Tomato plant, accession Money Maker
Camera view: horizontal (90 deg, fisheye); turntable rotation: 210 degrees
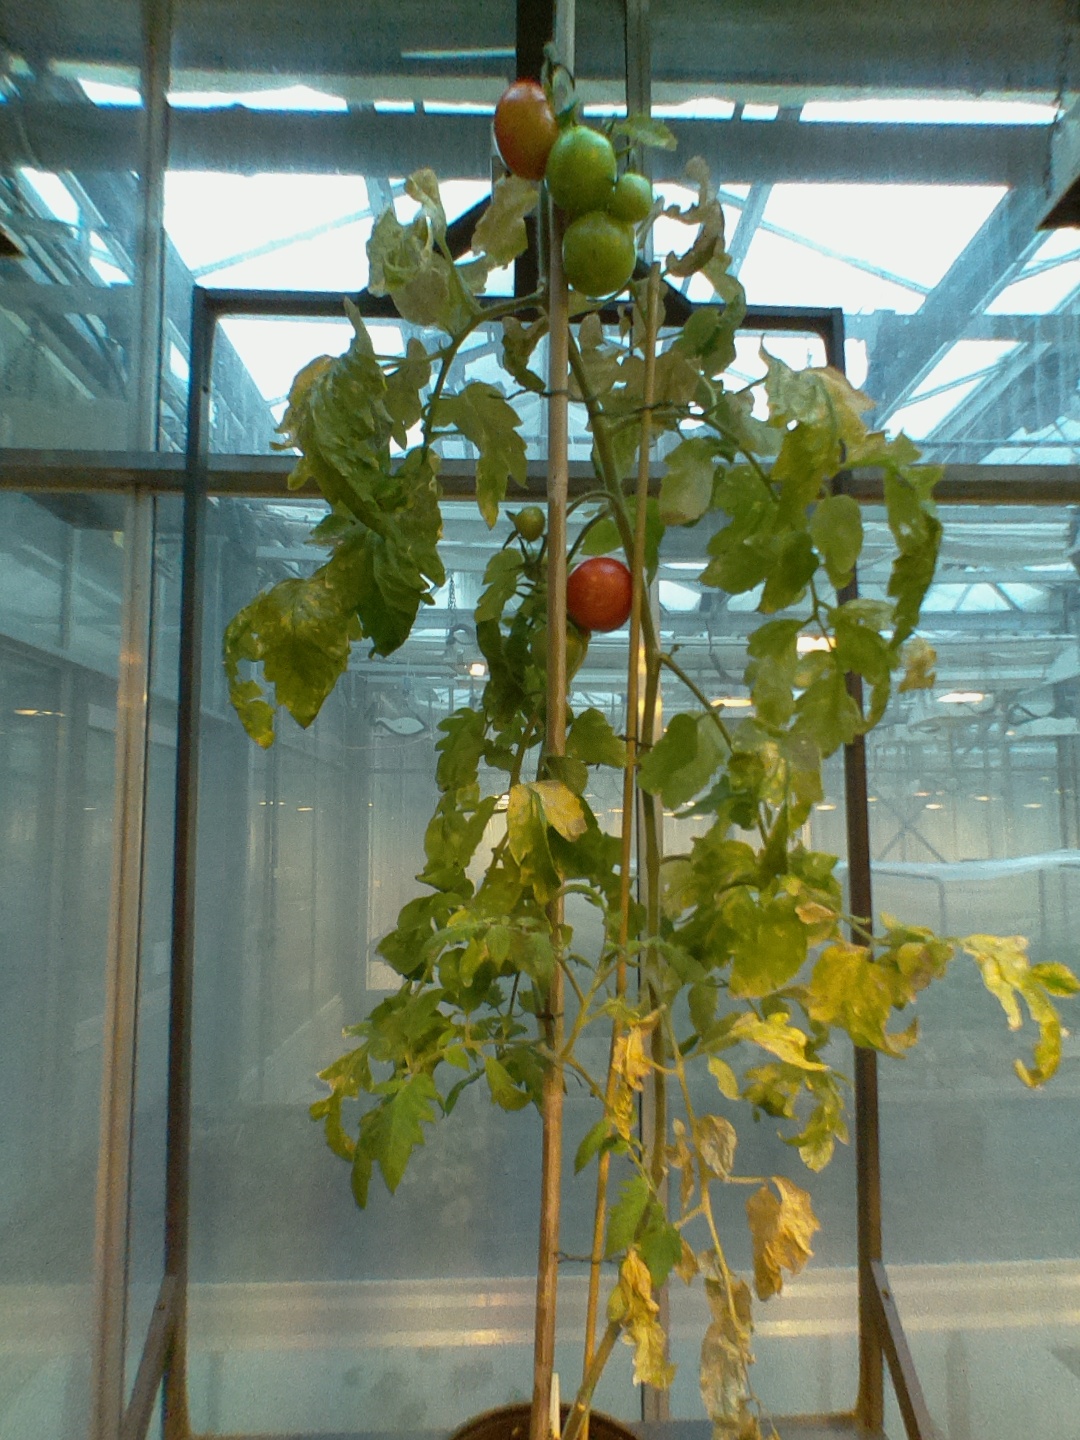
BBCH growth stage 83: 30%-40% of fruits show typical fully ripe color